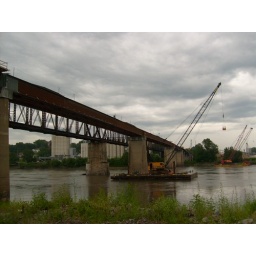
Heres the new Hwy 240 bridge under construction acoss the MO river at Glasgow,MO.